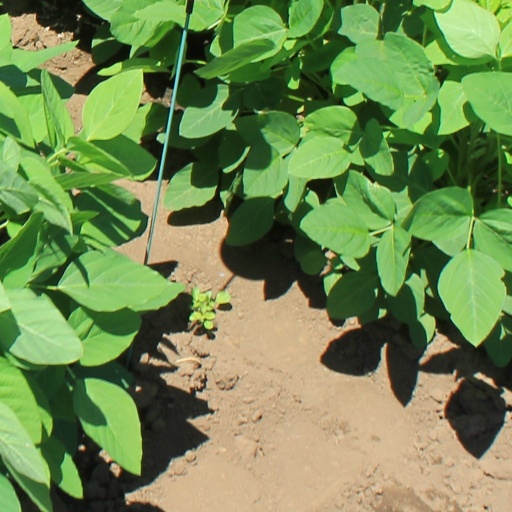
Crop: soybean